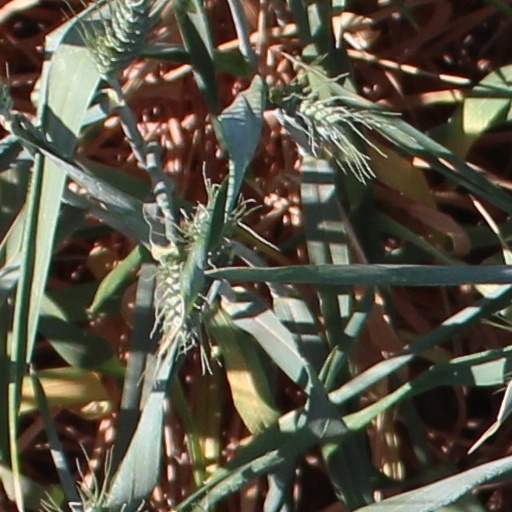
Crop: wheat